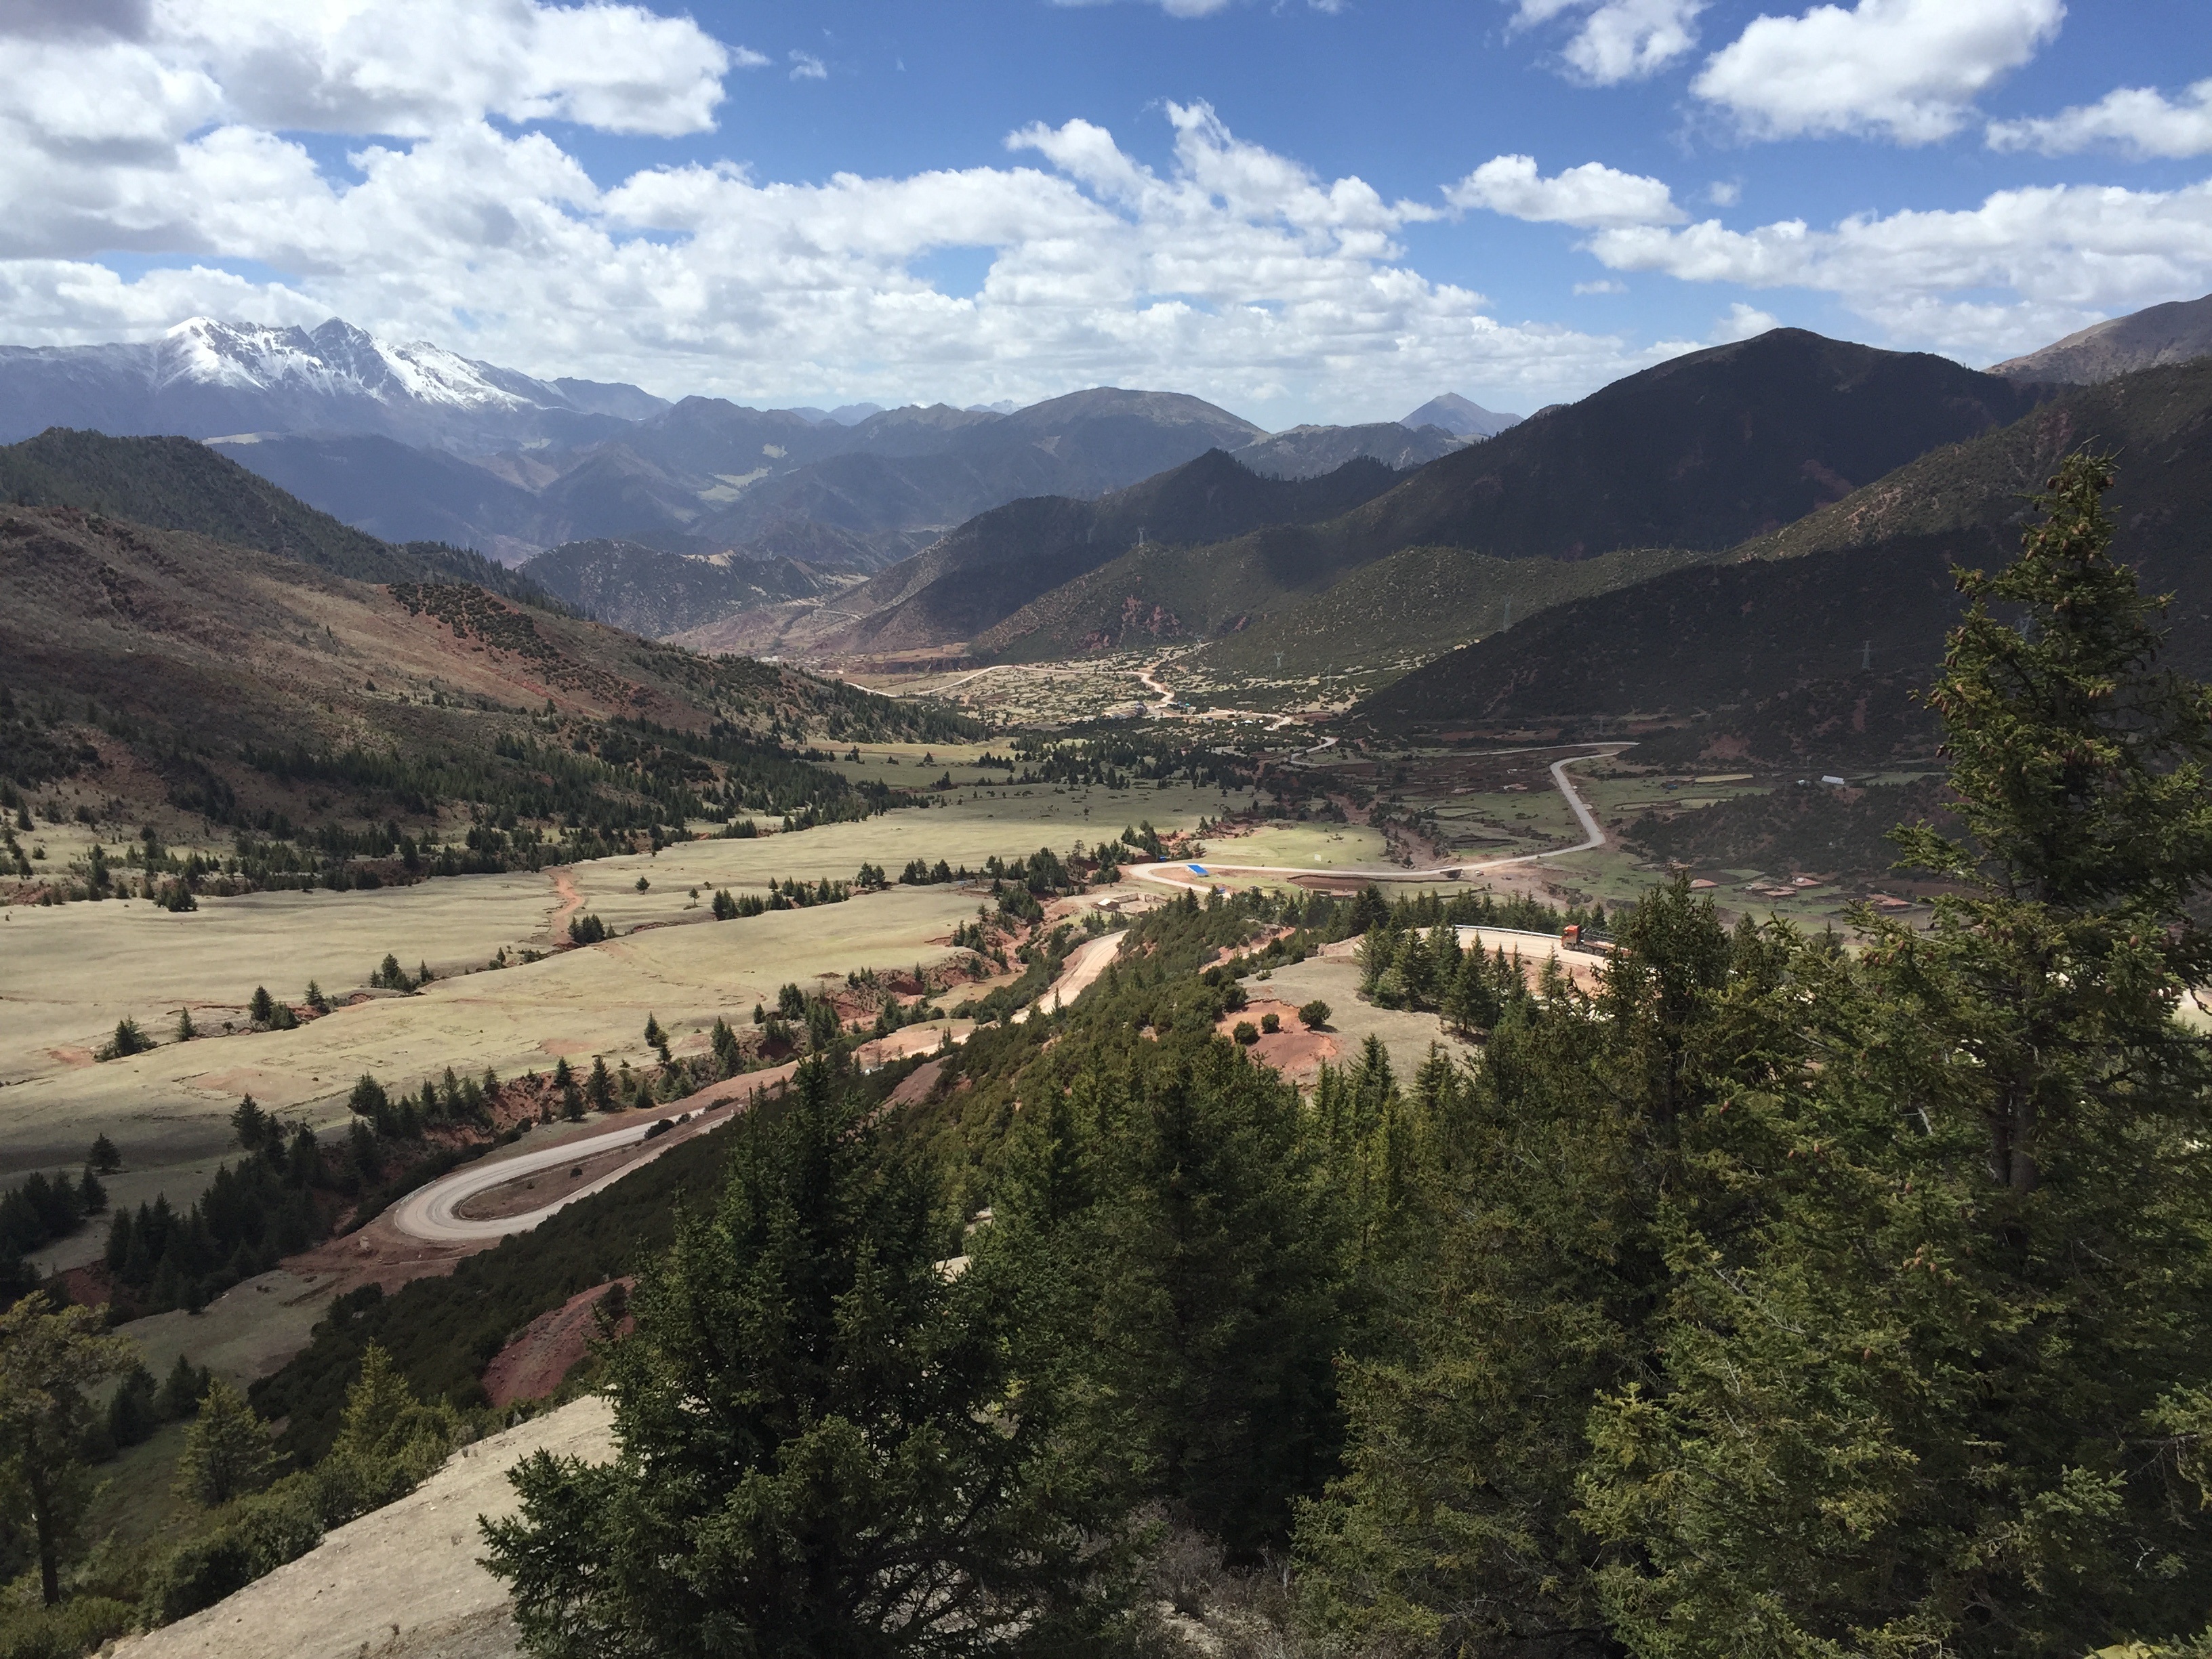
landscape, walking, mountain, hill, valley, mountain range, village, ridge, blue sky, tibet, alps, plateau, rural area, landform, aerial photography, mountain pass, geographical feature, mountainous landforms